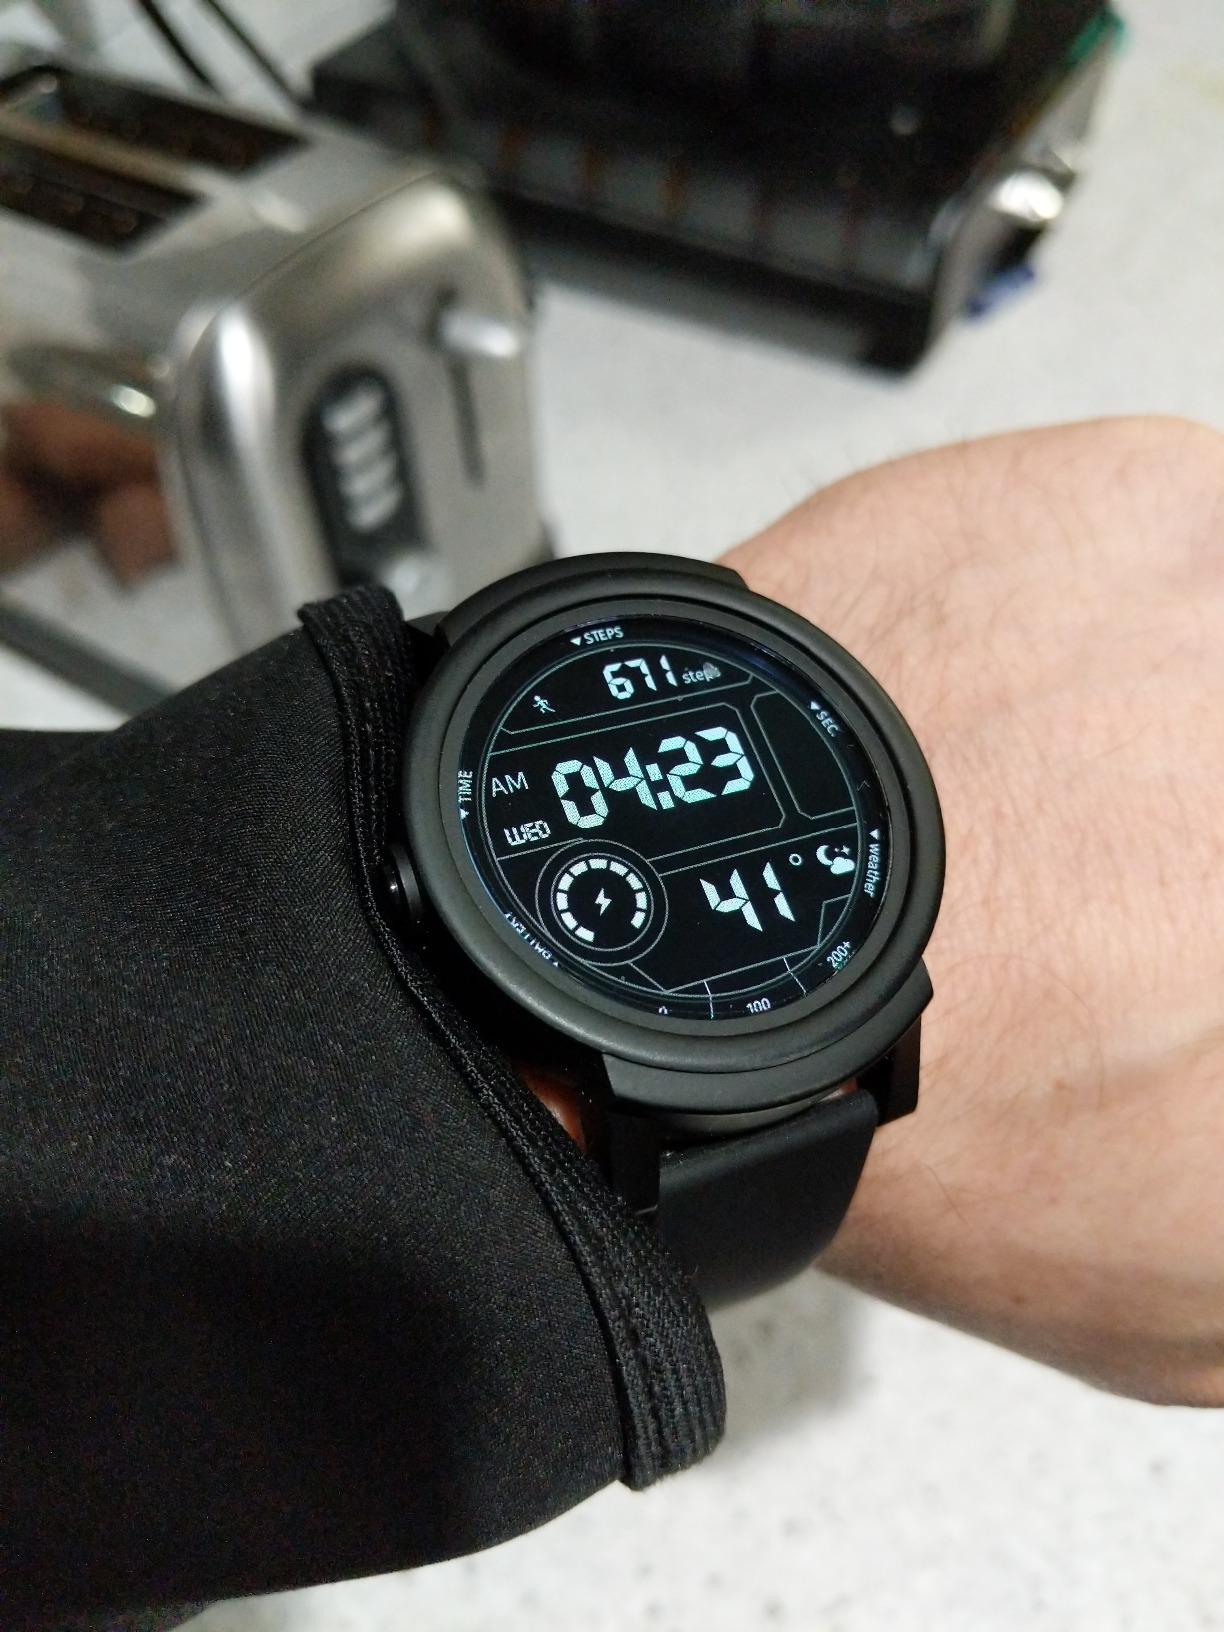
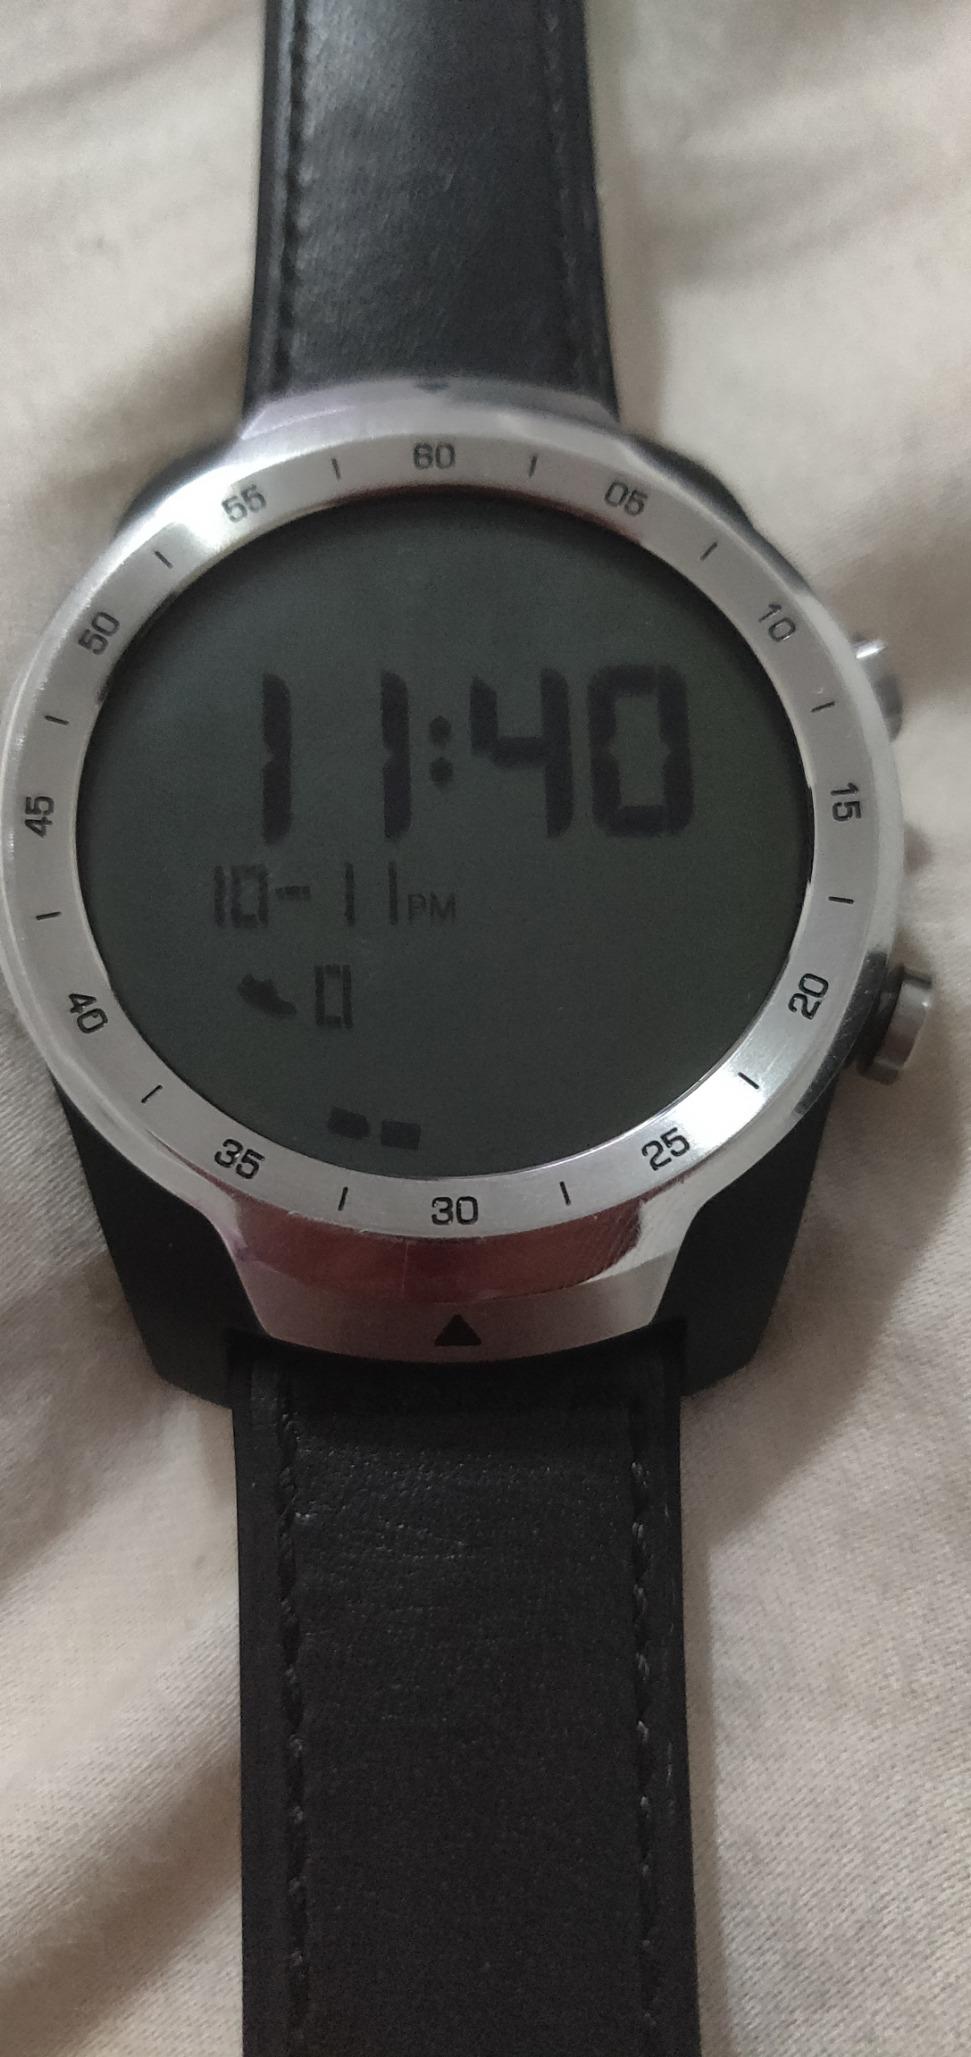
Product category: smartwatch
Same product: no